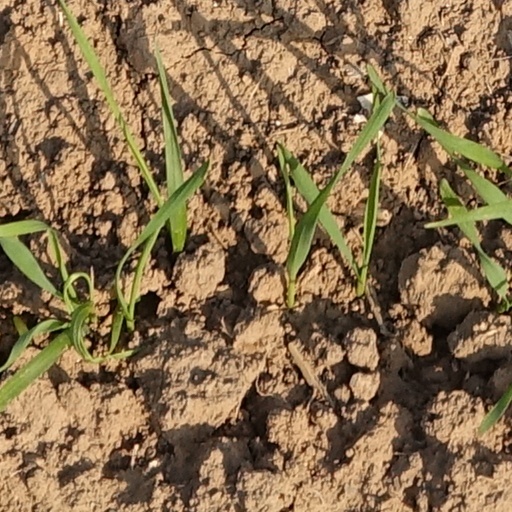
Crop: wheat